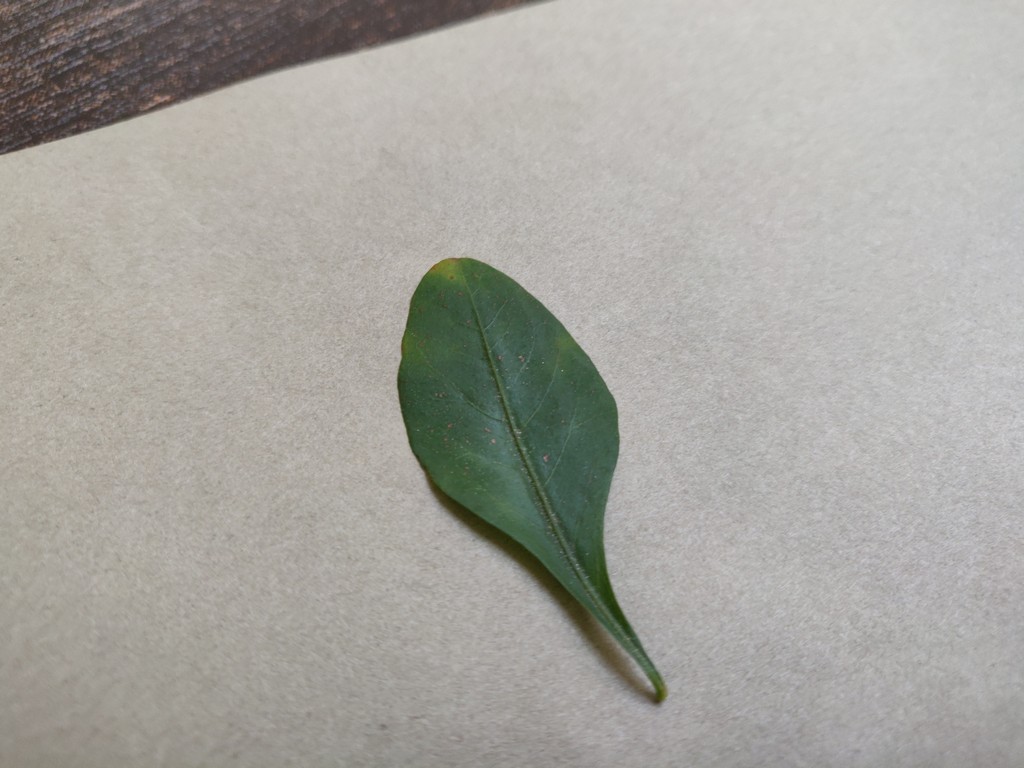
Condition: Unhealthy
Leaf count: single
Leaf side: front